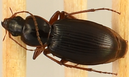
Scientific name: Synuchus impunctatus
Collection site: Harvard Forest & Quabbin Watershed NEON (HARV), plot HARV_005